White Shoes & the Couples Company

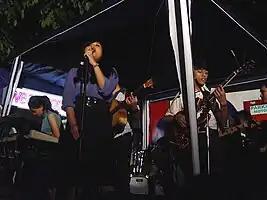
White Shoes & the Couples Company performing live at We Are Pop

White Shoes & the Couples Company is an Indonesian pop band from Jakarta, Indonesia. The band are currently signed to both Indonesian label Aksara Records and American independent label Minty Fresh based in Chicago. Their music is influenced by Indonesian film soundtracks from the 1970s, 1930s jazz, disco, and 1960s pop music.